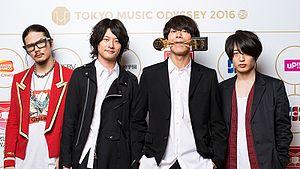
Alexandros, stylisé [Alexandros], est un groupe de rock japonais formé en 2001. Il est actuellement composé de 4 artistes : Yōhei Kawakami, Hiroyuki Isobe, Masaki Shirai et Satoyasu Shōmura. Ayant commencé sous le nom de [Champagne], le groupe se renomme [Alexandros] en 2014.